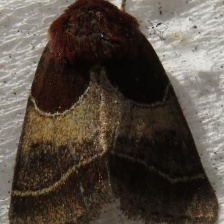
Species: ARCIGERA FLOWER MOTH